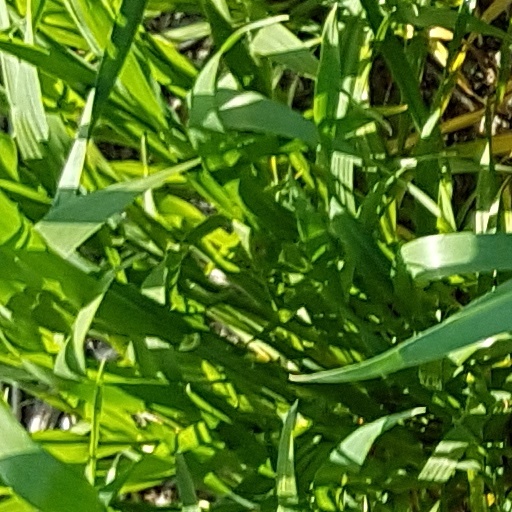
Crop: wheat